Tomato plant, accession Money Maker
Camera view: vertical (180 deg); turntable rotation: 0 degrees
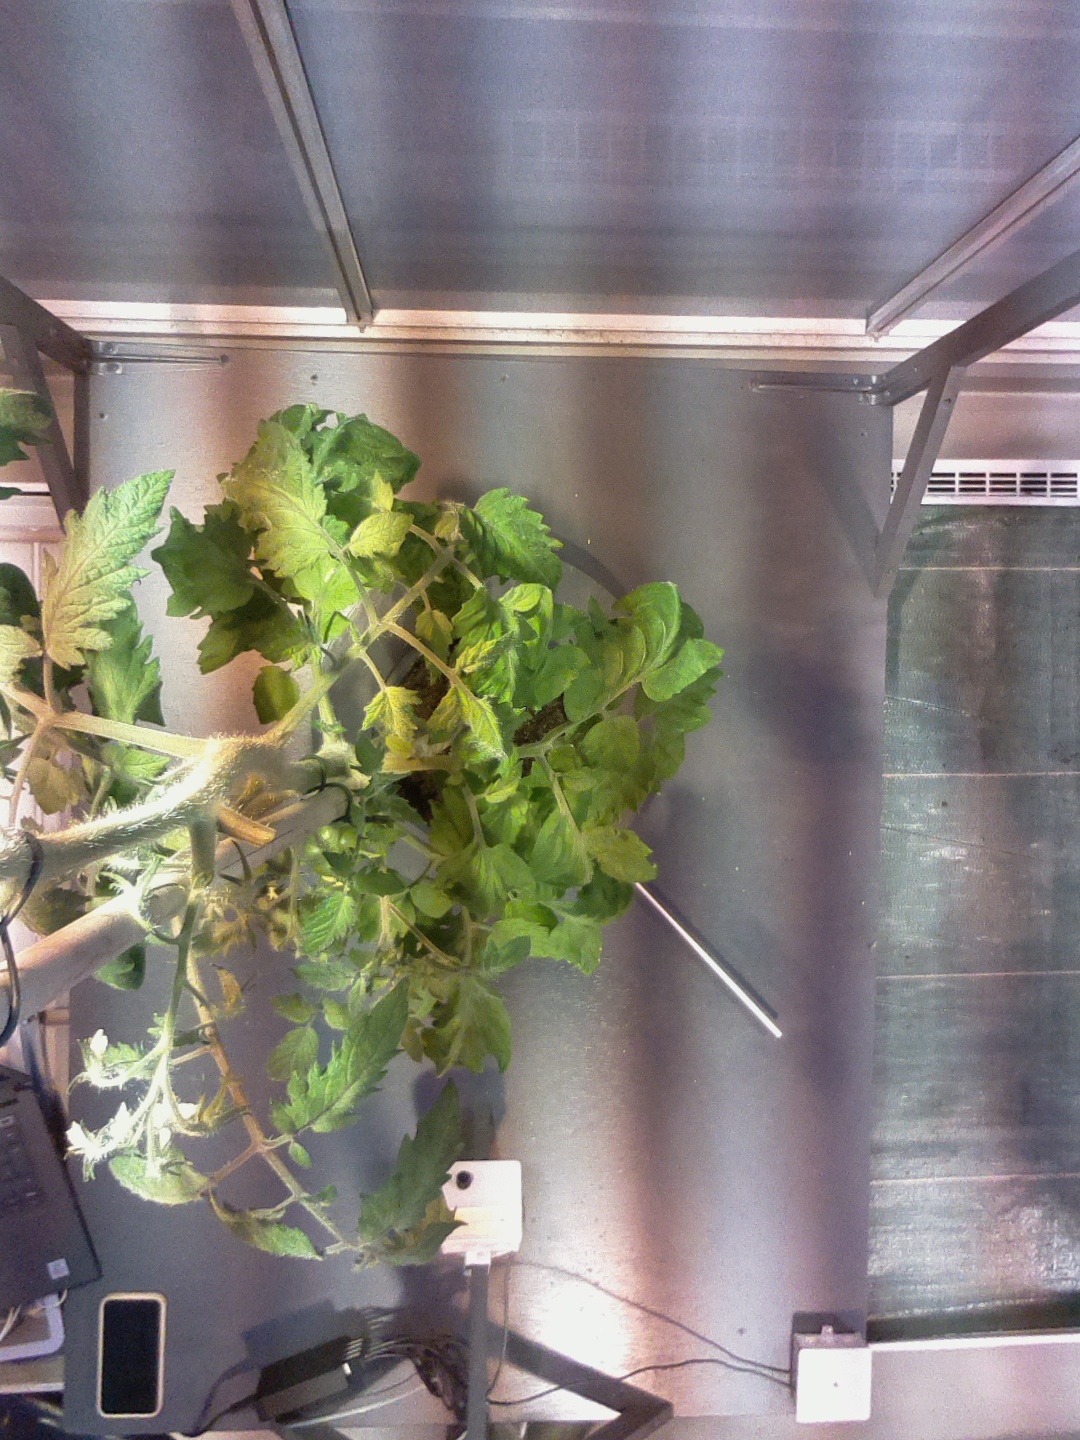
BBCH growth stage 74: 40%-50% of final fruit size